Visoko during the Middle Ages

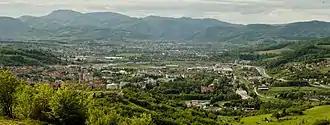
Look at Visoko valley from Vrela

Bosnia had become a banate by 1154. The first domestic ruler was Ban Kulin. His plate was found in Biskupići (which is derived from biskup, meaning bishop), a small place just outside of Visoko. The plate was once part of a church built by Kulin. According to Pavao Anđelić and others the Bilino Polje abjuration took place in Visoko valley, instead of the field of Bilino near Zenica, as there are no records of significant settlement there. Additionally Latin sources do not indicate where exactly this meeting took place, other than: "by river, and that monastery is located beside town Bosna."